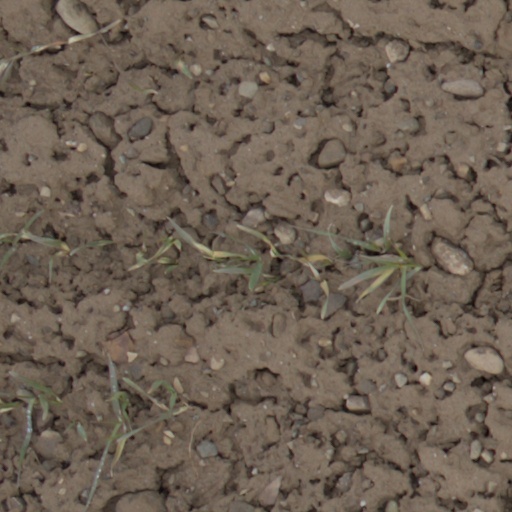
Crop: wheat